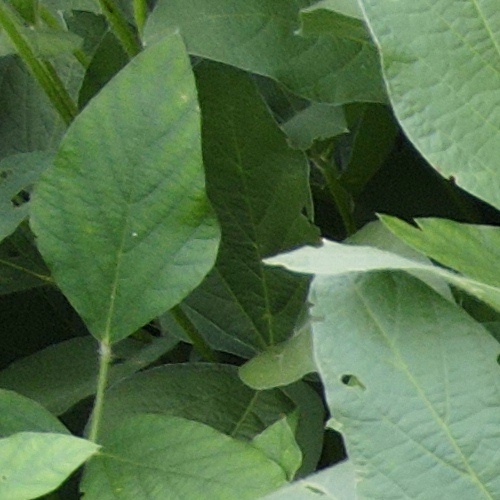
Label: Caterpillar